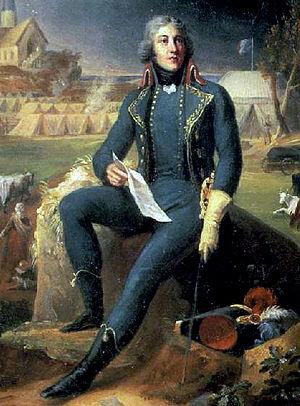
La chouannerie normande est une insurrection contre la République qui, pendant près de sept ans, de l'automne 1793 au printemps 1800, de la rive gauche de la Seine aux marges du Perche, du Maine et de la Bretagne, et débordant à l'occasion, intéresse jusqu'à 10 000 hommes en 1799, même s'ils ne sont jamais mobilisés tous ensemble. Ces effectifs montrent l'importance du soulèvement, en particulier dans le bocage normand, les chefs chouans se révélant incapables d'entretenir une révolte profonde et durable dans le reste de la Normandie.